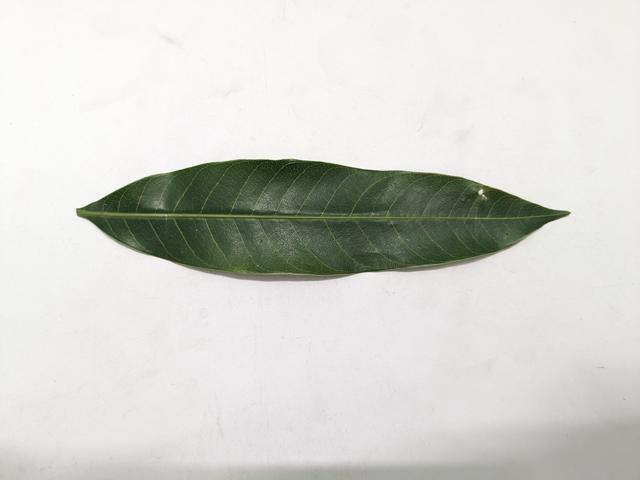
Mango leaf variety: Chaunsa